Smart growth

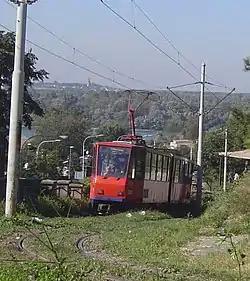
Green tramway track in Belgrade, Serbia

Smart growth is a theory of land development that accepts that growth and development will continue to occur, and so seeks to direct that growth in an intentional, comprehensive way. Its proponents include urban planners, architects, developers, community activists, and historic preservationists. The term "smart growth" is an attempt to reframe the conversation from "growth" versus "no growth" (or NIMBY) to good/smart growth versus bad/dumb growth. Proponents seek to distinguish smart growth from urban sprawl, which they claim causes most of the problems that fuel opposition to urban growth, such as traffic congestion and environmental degradation. Smart growth principles are directed at developing sustainable communities that provide a greater range of transportation and housing choices and prioritize infill and redevelopment in existing communities rather than development of "greenfield" farmland or natural lands. Some of the fundamental aims for the benefits of residents and the communities are increasing family income and wealth, providing safe walking routes to schools, fostering livable, safe and healthy places, stimulating economic activity (both locally and regionally), and developing, preserving and investing in built and natural resources.